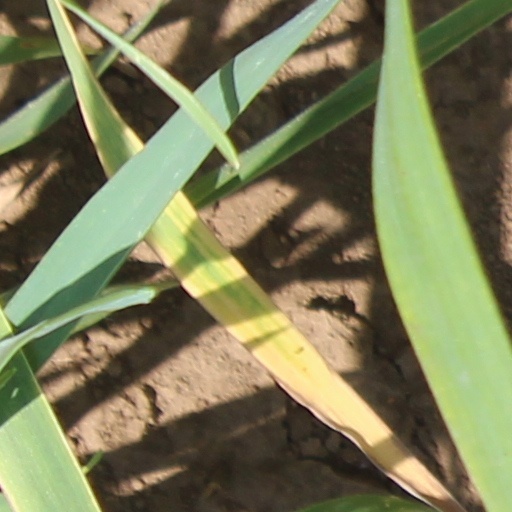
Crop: wheat